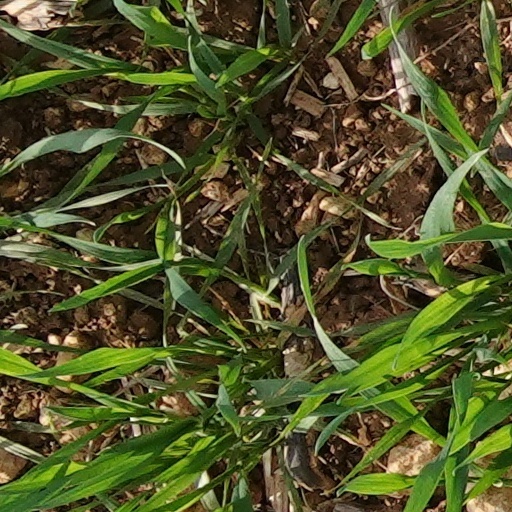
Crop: wheat